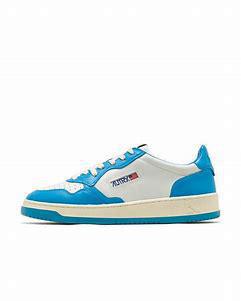
Brand: Autry
Model: Action Shoes Autry Action Medalist 1